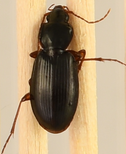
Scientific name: Synuchus impunctatus
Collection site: University of Notre Dame Environmental Research Center NEON (UNDE), plot UNDE_012